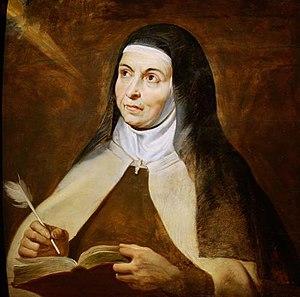
Ávila est une commune, chef-lieu de la province d'Ávila dans la communauté autonome de Castille-et-León en Espagne. Située à 1 182 mètres d'altitude, dans une enclave rocheuse sur la rive droite de l'Adaja, affluent du Douro, elle est la capitale de province la plus haute d'Espagne. La commune d'Ávila couvre 231,9 km². Son gentilé est abulense ou avilés.
Léon de Saint-Jean, né 9 juillet 1600 à Rennes et décédé le 30 décembre 1671 à Paris, est un prêtre carme français, membre de la Réforme de Touraine, prédicateur royal, écrivain prolifique et représentant de l'École française de spiritualité.
Le voile est un vêtement traditionnel ou religieux destiné généralement à masquer tout ou partie du corps et parfois du visage d'une femme.
Je veux voir Dieu est un ouvrage de théologie mystique écrit par le père carme Marie-Eugène de l'Enfant-Jésus en 1947. Initialement édité en deux tomes, l'ouvrage et réédité en 1957 en un seul volume. Cet ouvrage présente une synthèse des grands maîtres spirituels du Carmel. Le plan de l'ouvrage suit le cheminement spirituel proposé par Thérèse d'Avila dans son livre Le Château intérieur. L'ouvrage, enrichi de la propre expérience de l'auteur, se veut facile à lire, et accessible à tous.